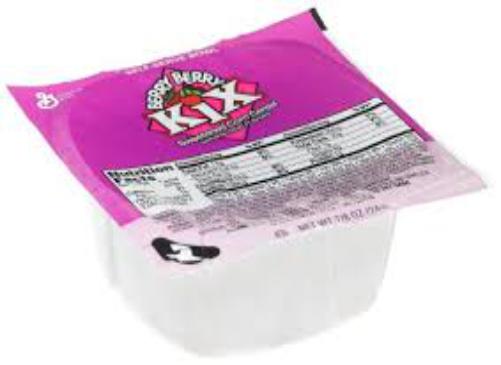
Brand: Berry Berry Kix
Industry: Food